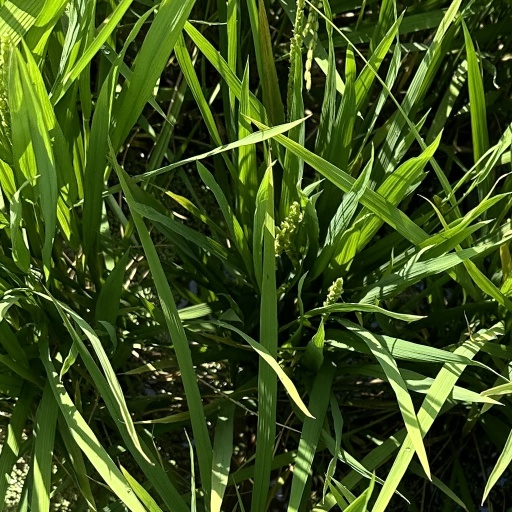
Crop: rice